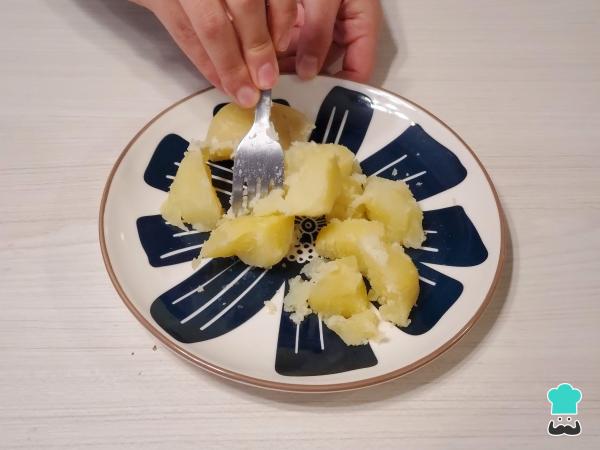
Aparte, en el plato donde se va a presentar, coloca las papas tibias y con un tenedor rómpelas sin hacer puré (deben quedar trozos de papas).